Carnegie Collection of British Music

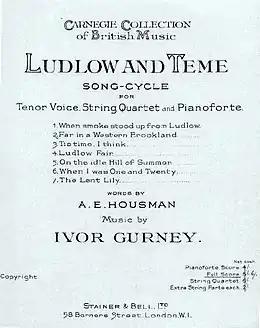
The song cycle "Ludlow and Teme" by Ivor Gurney setting A.E. Housman, published in 1919

The Carnegie Collection of British Music was founded in 1917 by the Carnegie Trust to encourage the publication of large scale British musical works. Composers were asked to submit their manuscripts to an anonymous panel. On the panel at various times were Hugh Allen, Granville Bantock, Arnold Bax, Dan Godfrey, Henry Hadow and Donald Tovey. Up to six works per year were chosen for an award – publication at the expense of the Trust, in conjunction with music publishers Stainer & Bell. Unfortunately the war delayed things for the earliest prizewinners. The first to be published (in 1918) was the Piano Quartet in A minor by Herbert Howells. (It caught the attention of the young William Walton, who successfully submitted his own Piano Quartet to the panel six years later). By the end of 1920 some 13 works were available. 30 were out by the end of 1922, and when the scheme finally closed in 1928 some 60 substantial works that might not otherwise have seen the light of day had been issued under the Carnegie Collection of British Music imprint.